Overgaden

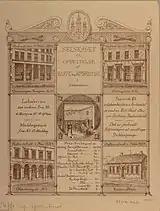
Selskabet til Oprettelse af Kaffe og Spisehuse.

The present building on the site was constructed in 1887 for the Society for the Construction of Public Dining and Coffee Houses in Copenhagen. The building was designed by Frederik Bøttger. The society was established in 1883 with the aim of establishing public dining facilities with hot and cold meals as well as coffee and beer but without wine and hard liquor. Being a non-profit organisation, profits could not exceed 5% p.a.. The society discontinued its activities in 1899. Its building in Christianshavn was already in 1893 sold to C. Ferslew & Co. and converted into a printing workshop.